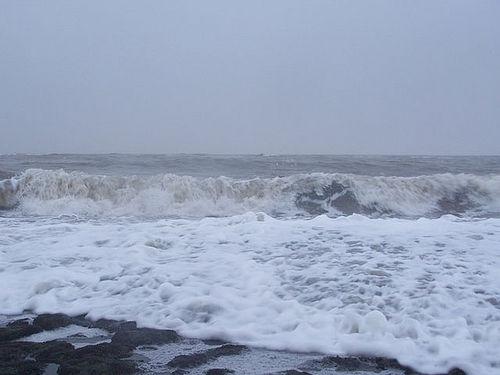
Weather: cloudy or overcast